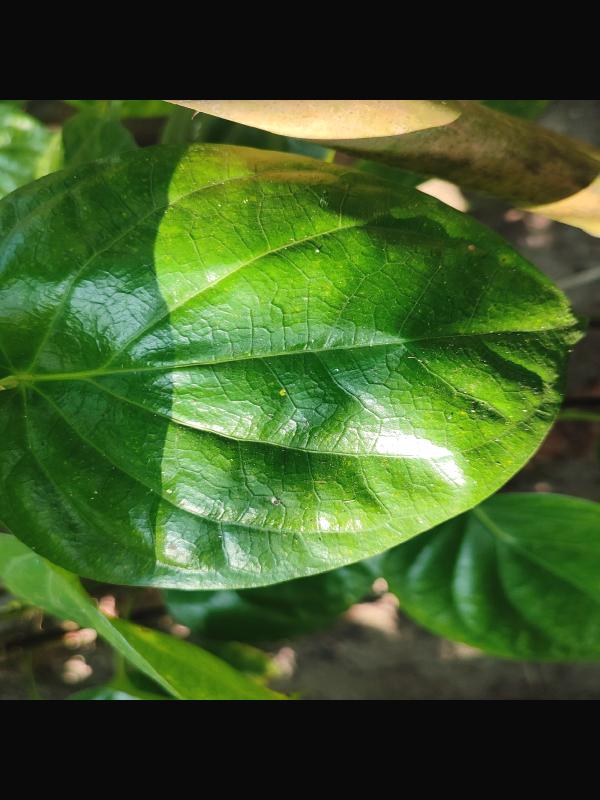
Label: Healthy_Leaf